History of mathematical notation

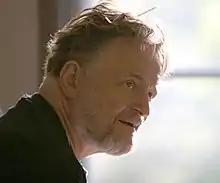
John Conway, prolific mathematician of notation

John Conway furthered various notations, including the Conway chained arrow notation, the Conway notation of knot theory, and the Conway polyhedron notation. The Coxeter notation system classifies symmetry groups, describing the angles between with fundamental reflections of a Coxeter group. It uses a bracketed notation, with modifiers to indicate certain subgroups. The notation is named after H. S. M. Coxeter; Norman Johnson more comprehensively defined it.